Newport Ship

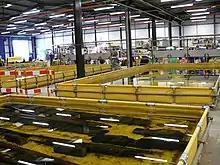
Timbers from the Newport ship undergoing conservation, 2008

The first stage of the restoration project; the cleaning and recording of the timbers, was completed in April 2008. The timbers were immersed in ordinary mains water, in a series of large shallow tanks. Once the cleaning had been completed the timbers were individually recorded using a FaroArm, a portable coordinate measuring machine (CMM), and RHINO software. This technology was used to produce 3-dimensional rotatable images of each artefact found in the vessel to submillimeter precision, allowing for the close study of each timber and an accurate recording of any blemishes or damage to the timbers. The Newport ship was one of the first marine archeological projects to pioneer the use of Faro equipment and RHINO software.